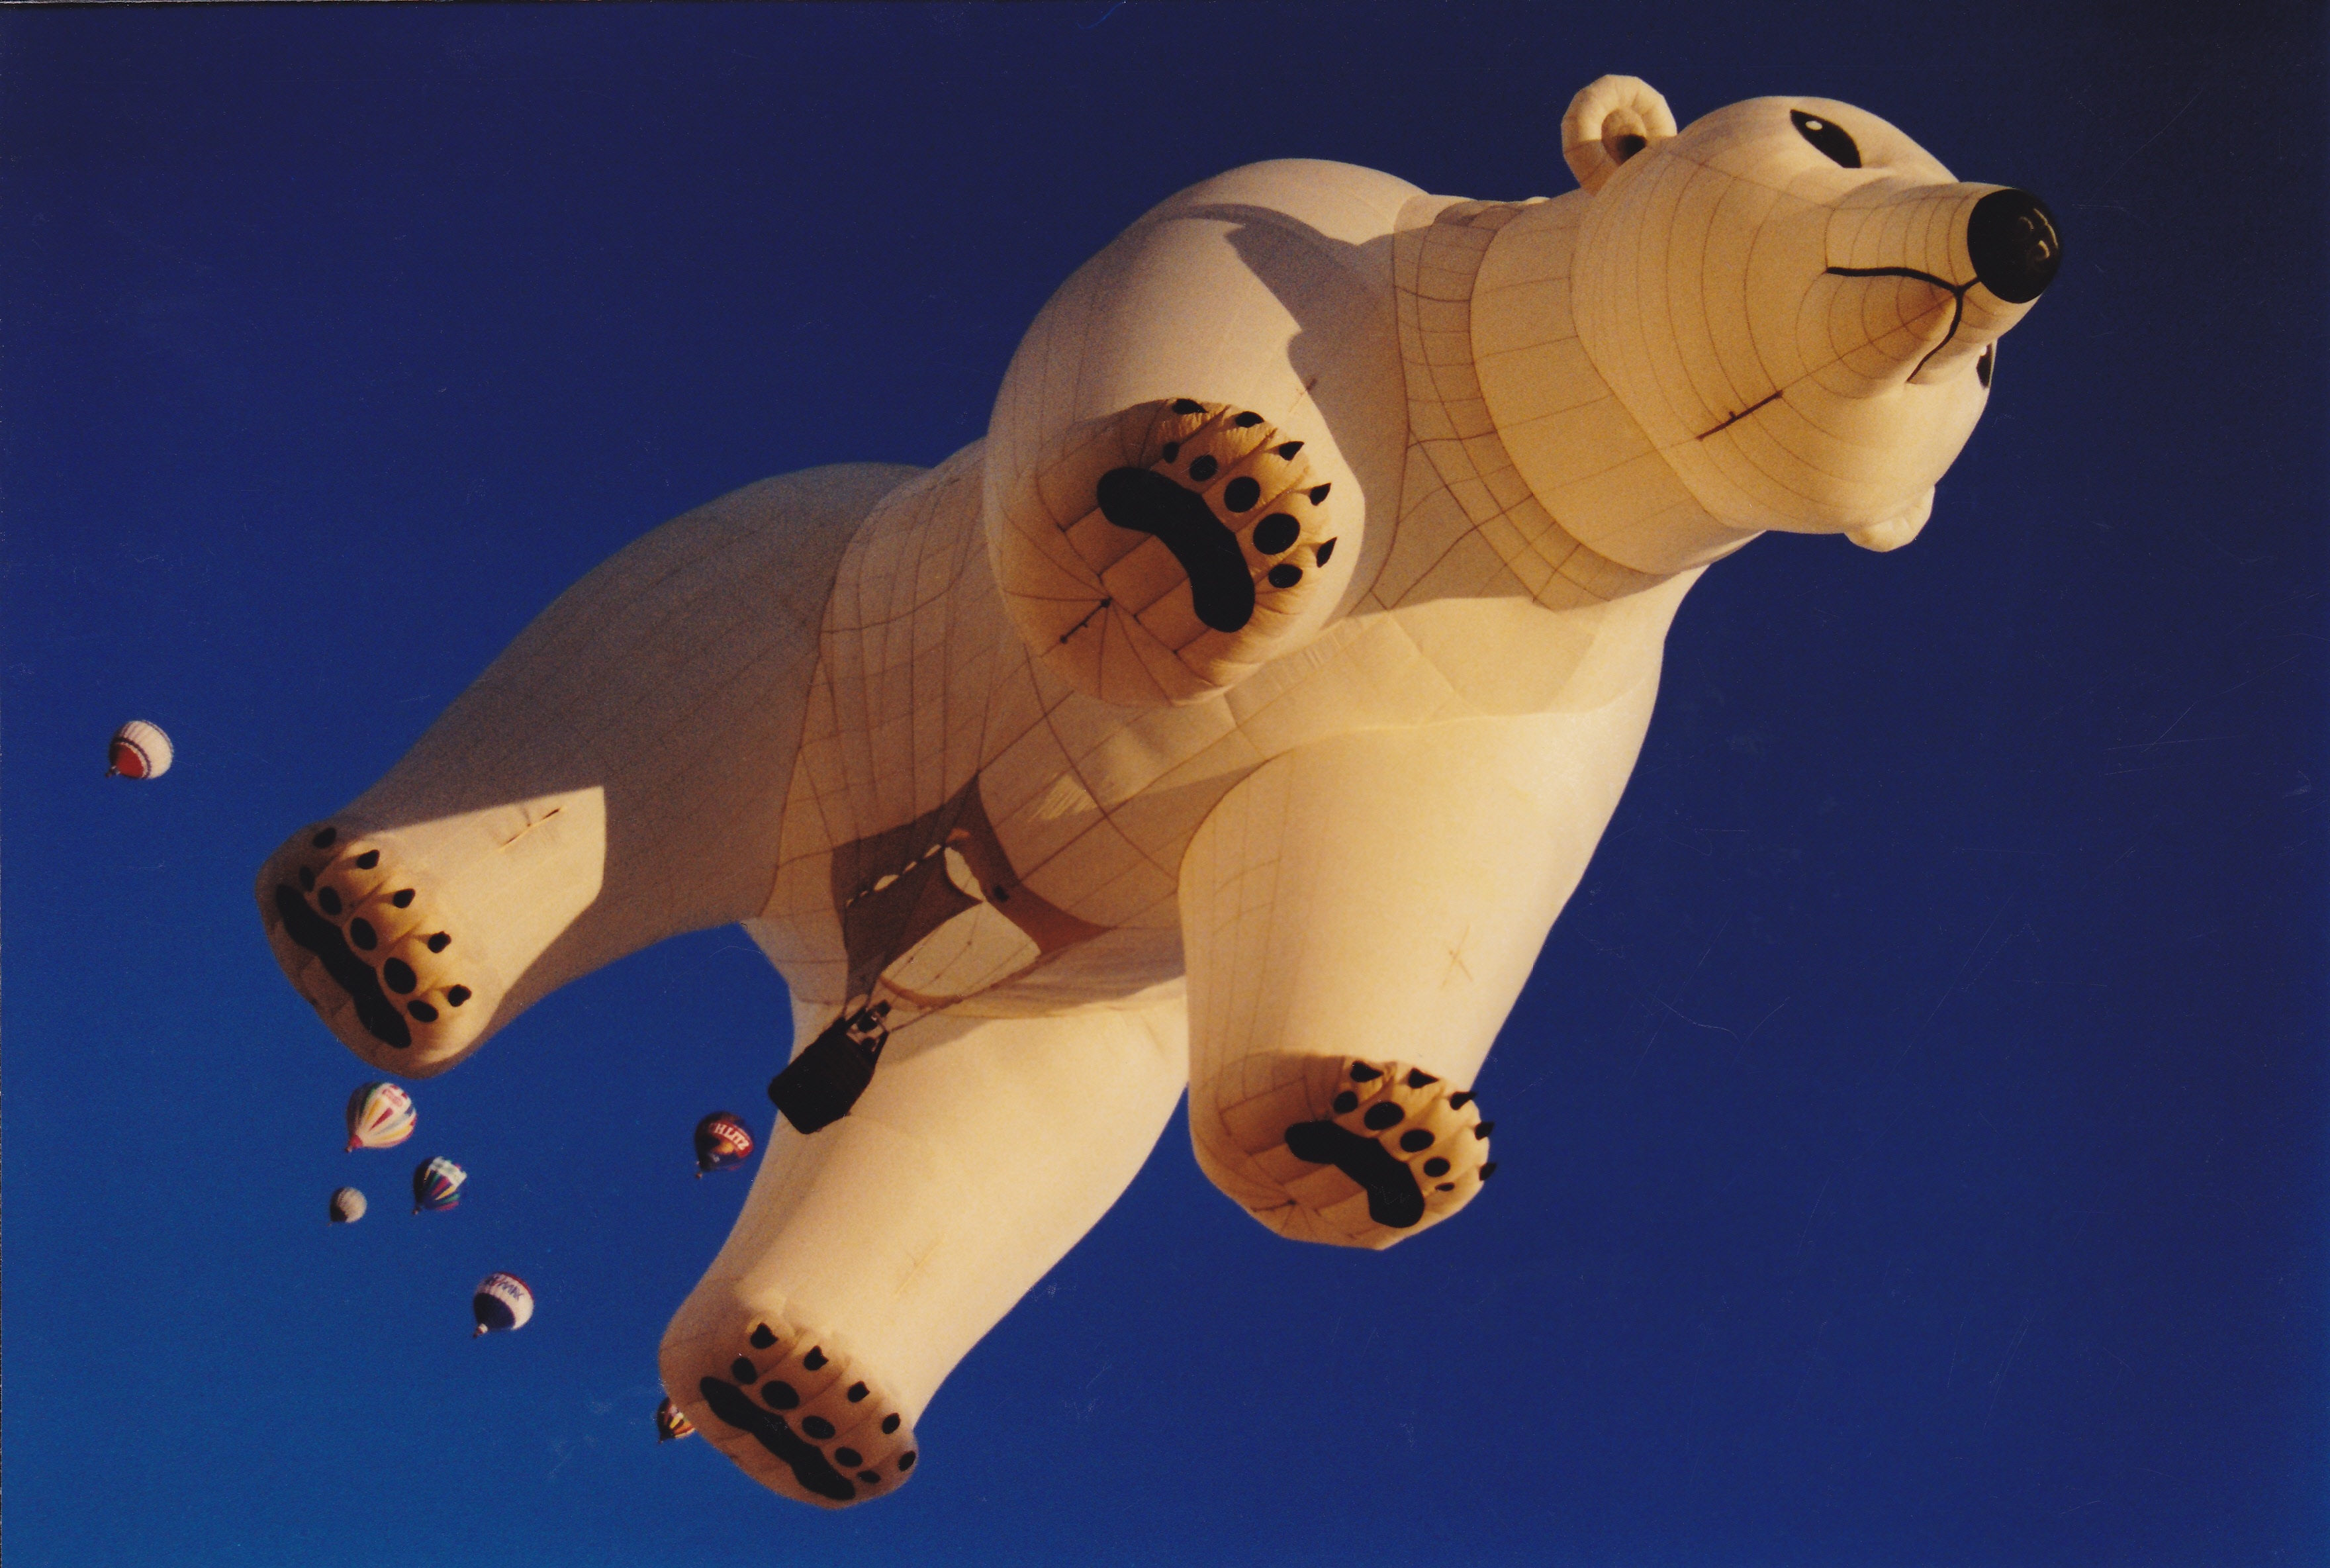
sky, balloon, hot air balloon, bear, blue, toy, albuquerque, atmosphere of earth